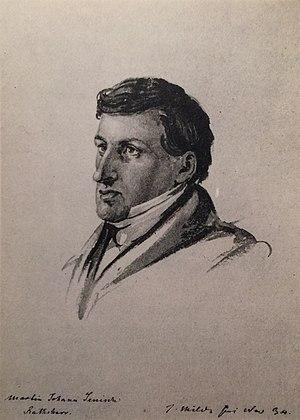
Martin Johann Jenisch fils est un commerçant et un sénateur de Hambourg influent.